Mariupol

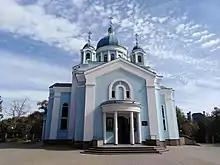
St. Nicholas church

The Kalmius River separates the Livoberezhnyi District from the remaining three districts. The population is mostly concentrated in the Tsentralnyi and Prymorskyi Districts. The Kalmiuskyi District houses the large Illich Steel and Iron Works and the Azovmash manufacturing plant. The Livoberezhnyi (Left Bank) is home to the Azovstal metallurgic combine and the Koksokhim (Coke and Chemical) factory. The settlements of Staryi Krym and Sartana are located in close proximity to the city limits of Mariupol (see map).